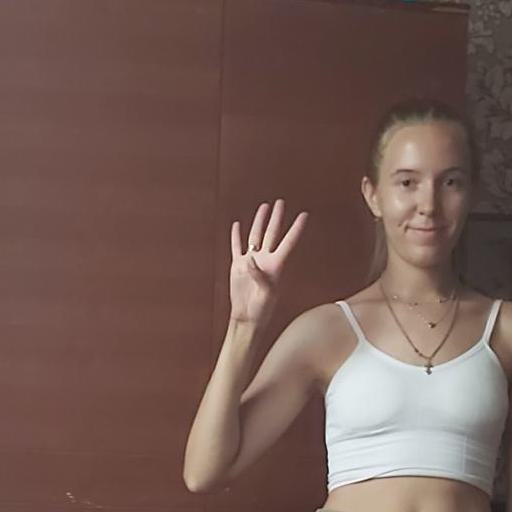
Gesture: four